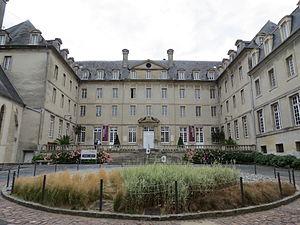
Cet article recense les monuments historiques de Bayeux, en France.
Le Graduel neumé est un graduel particulier en grégorien sorti en 1966 par les Éditions de Solesmes. Il s'agit du deuxième livre du chant grégorien publié en duplex, et du premier au XXᵉ siècle. Cette publication ouvrit une porte pour l'interprétation sémiologique.
L'ancien séminaire de Bayeux, aujourd'hui appelé Centre Guillaume-le-Conquérant, est un monument situé dans le centre de Bayeux, en France. La tapisserie de Bayeux y est exposée.